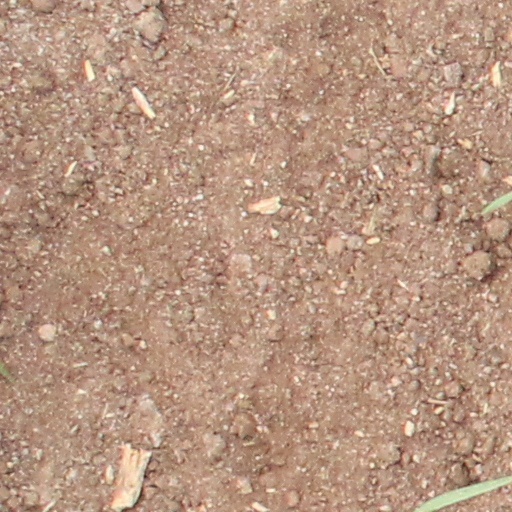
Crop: wheat